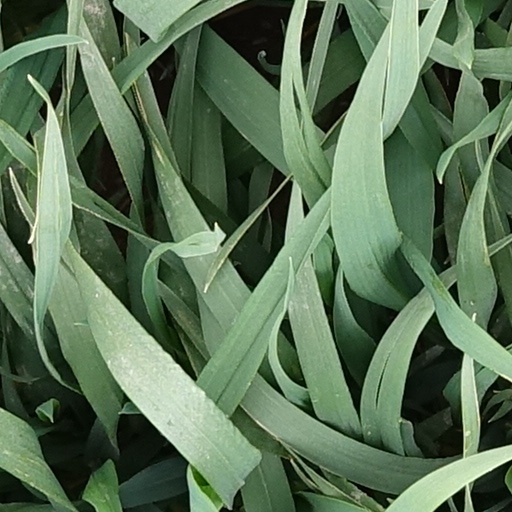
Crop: wheat